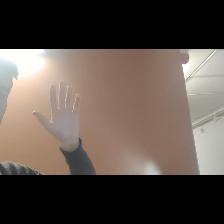
Label: Human